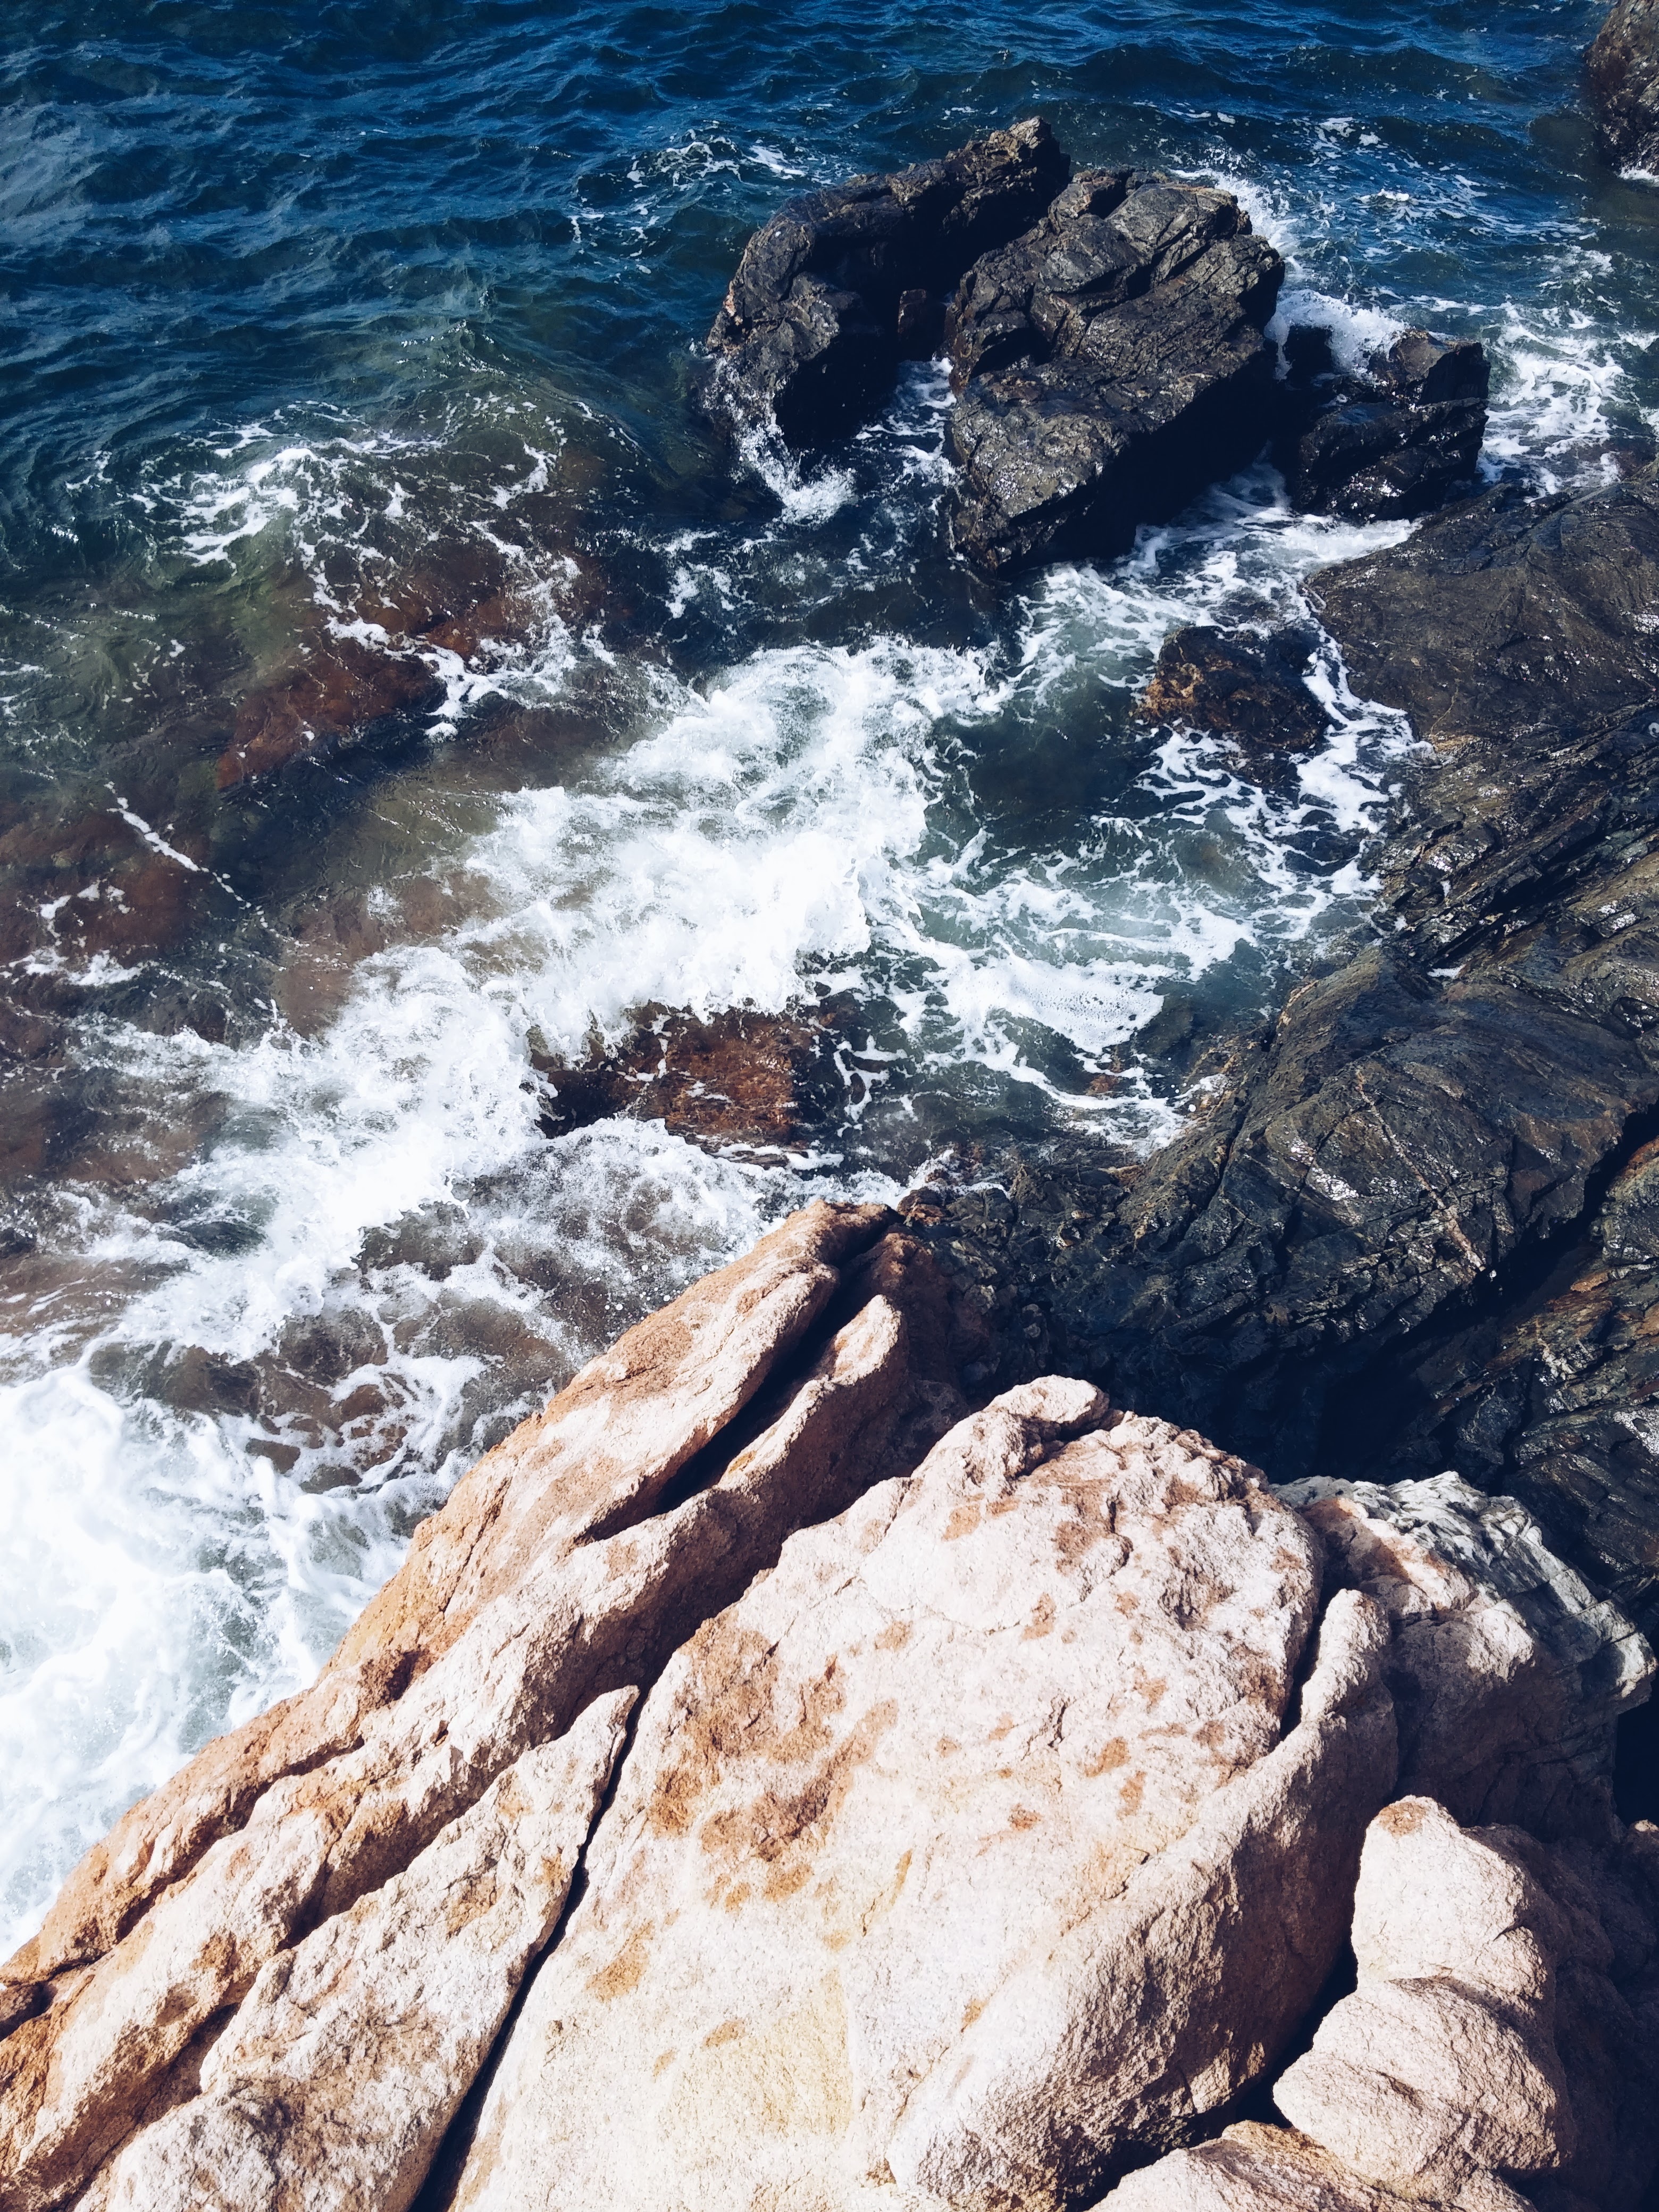
landscape, sea, coast, water, rock, ocean, shore, wave, cliff, rapid, terrain, geology, cape, wind wave